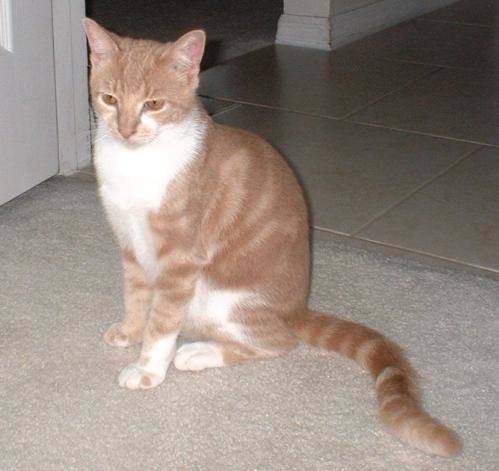
Label: cat